Guachetá

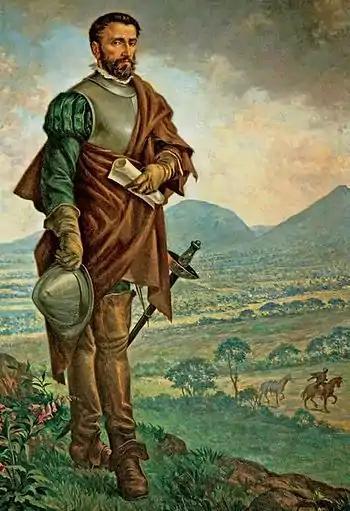
Gonzalo Jiménez de Quesada, founder of Guachetá

When the Spanish conquistadores entered the central highlands of Colombia, they encountered the Muisca Confederation; territories of the Muisca. Guachetá was an independent territory within the confederation, led by a "cacique". The Spanish army leader Gonzalo Jiménez de Quesada founded Guachetá on March 12, 1537, and initially called it "San Gregorio" because of the date. The Muisca spoke Chibcha and Guachetá in Chibcha means "farmlands of the hill".